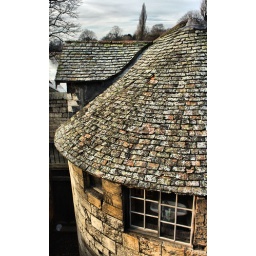
kitchen sink drama in an old fashioned way